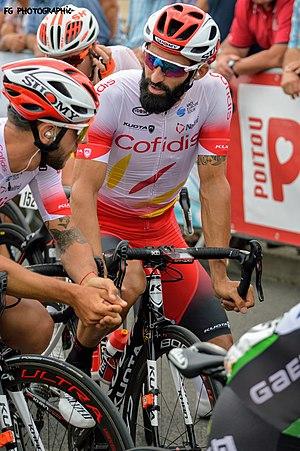
Geoffrey SOUPE - Août 2019 sur le Tour Poitou-Charentes
Geoffrey Soupe, né le 22 mars 1988 à Viriat dans l'Ain, est un coureur cycliste français, membre de Total Direct Énergie. En 2010, il devient champion de France sur route espoirs et vice-champion d'Europe du contre-la-montre espoirs.